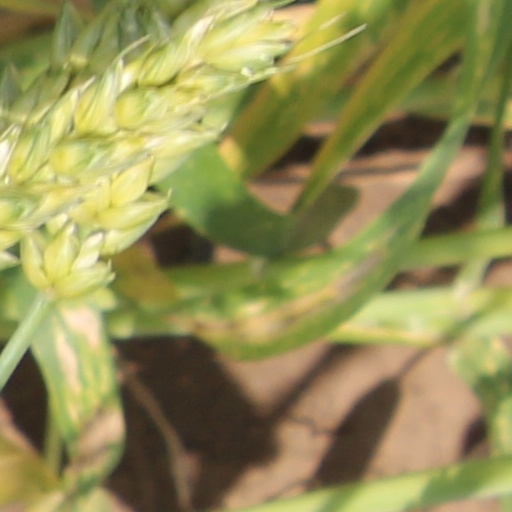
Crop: wheat